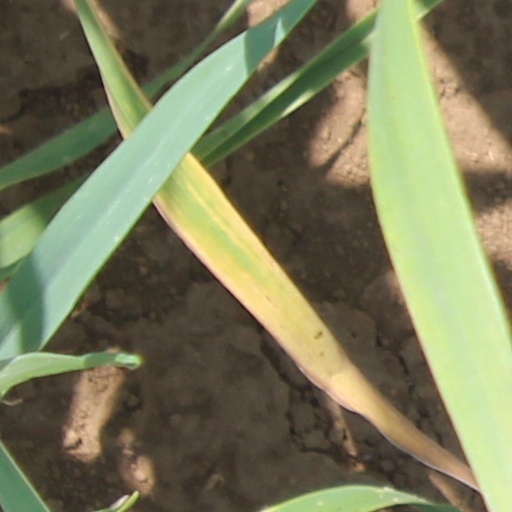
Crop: wheat